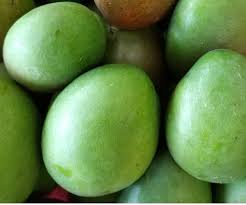
Label: Mango